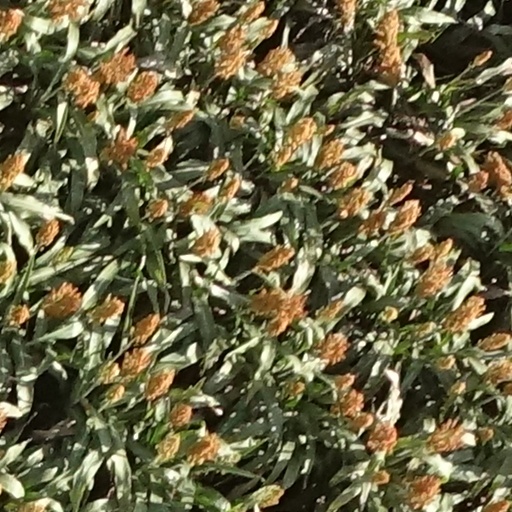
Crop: sorghum